Mercedes Lackey

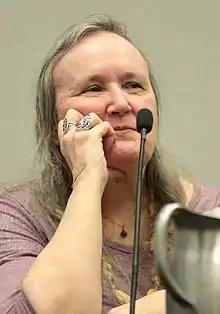
Lackey at the 2018 Phoenix Comic Fest

Mercedes Ritchie Lackey (born June 24, 1950) is an American writer of fantasy novels. Many of her novels and trilogies are interlinked and set in the world of Velgarth, mostly in and around the country of Valdemar. Her Valdemar novels include interaction between human and non-human protagonists with many different cultures and social mores.